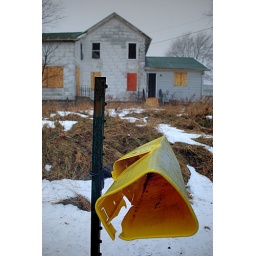
A farmhouse sits vacant just outside of Elgin, Illinois, its newspaper delivery box destroyed by snow plows.